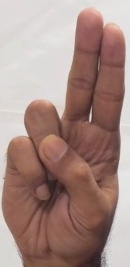
ASL sign: U